Oflag VIII-F

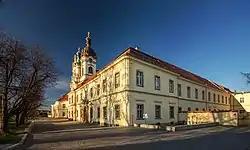
Benedictine Abbey in Legnickie Pole

Oflag VIII-F was a World War II German prisoner-of-war camp for officers ("Offizierlager") located first in Wahlstatt, Silesia (now Legnickie Pole, Poland) and then at Mährisch-Trübau, Protectorate of Bohemia and Moravia (now Moravská Třebová, Czech Republic). It housed mostly French POWs.